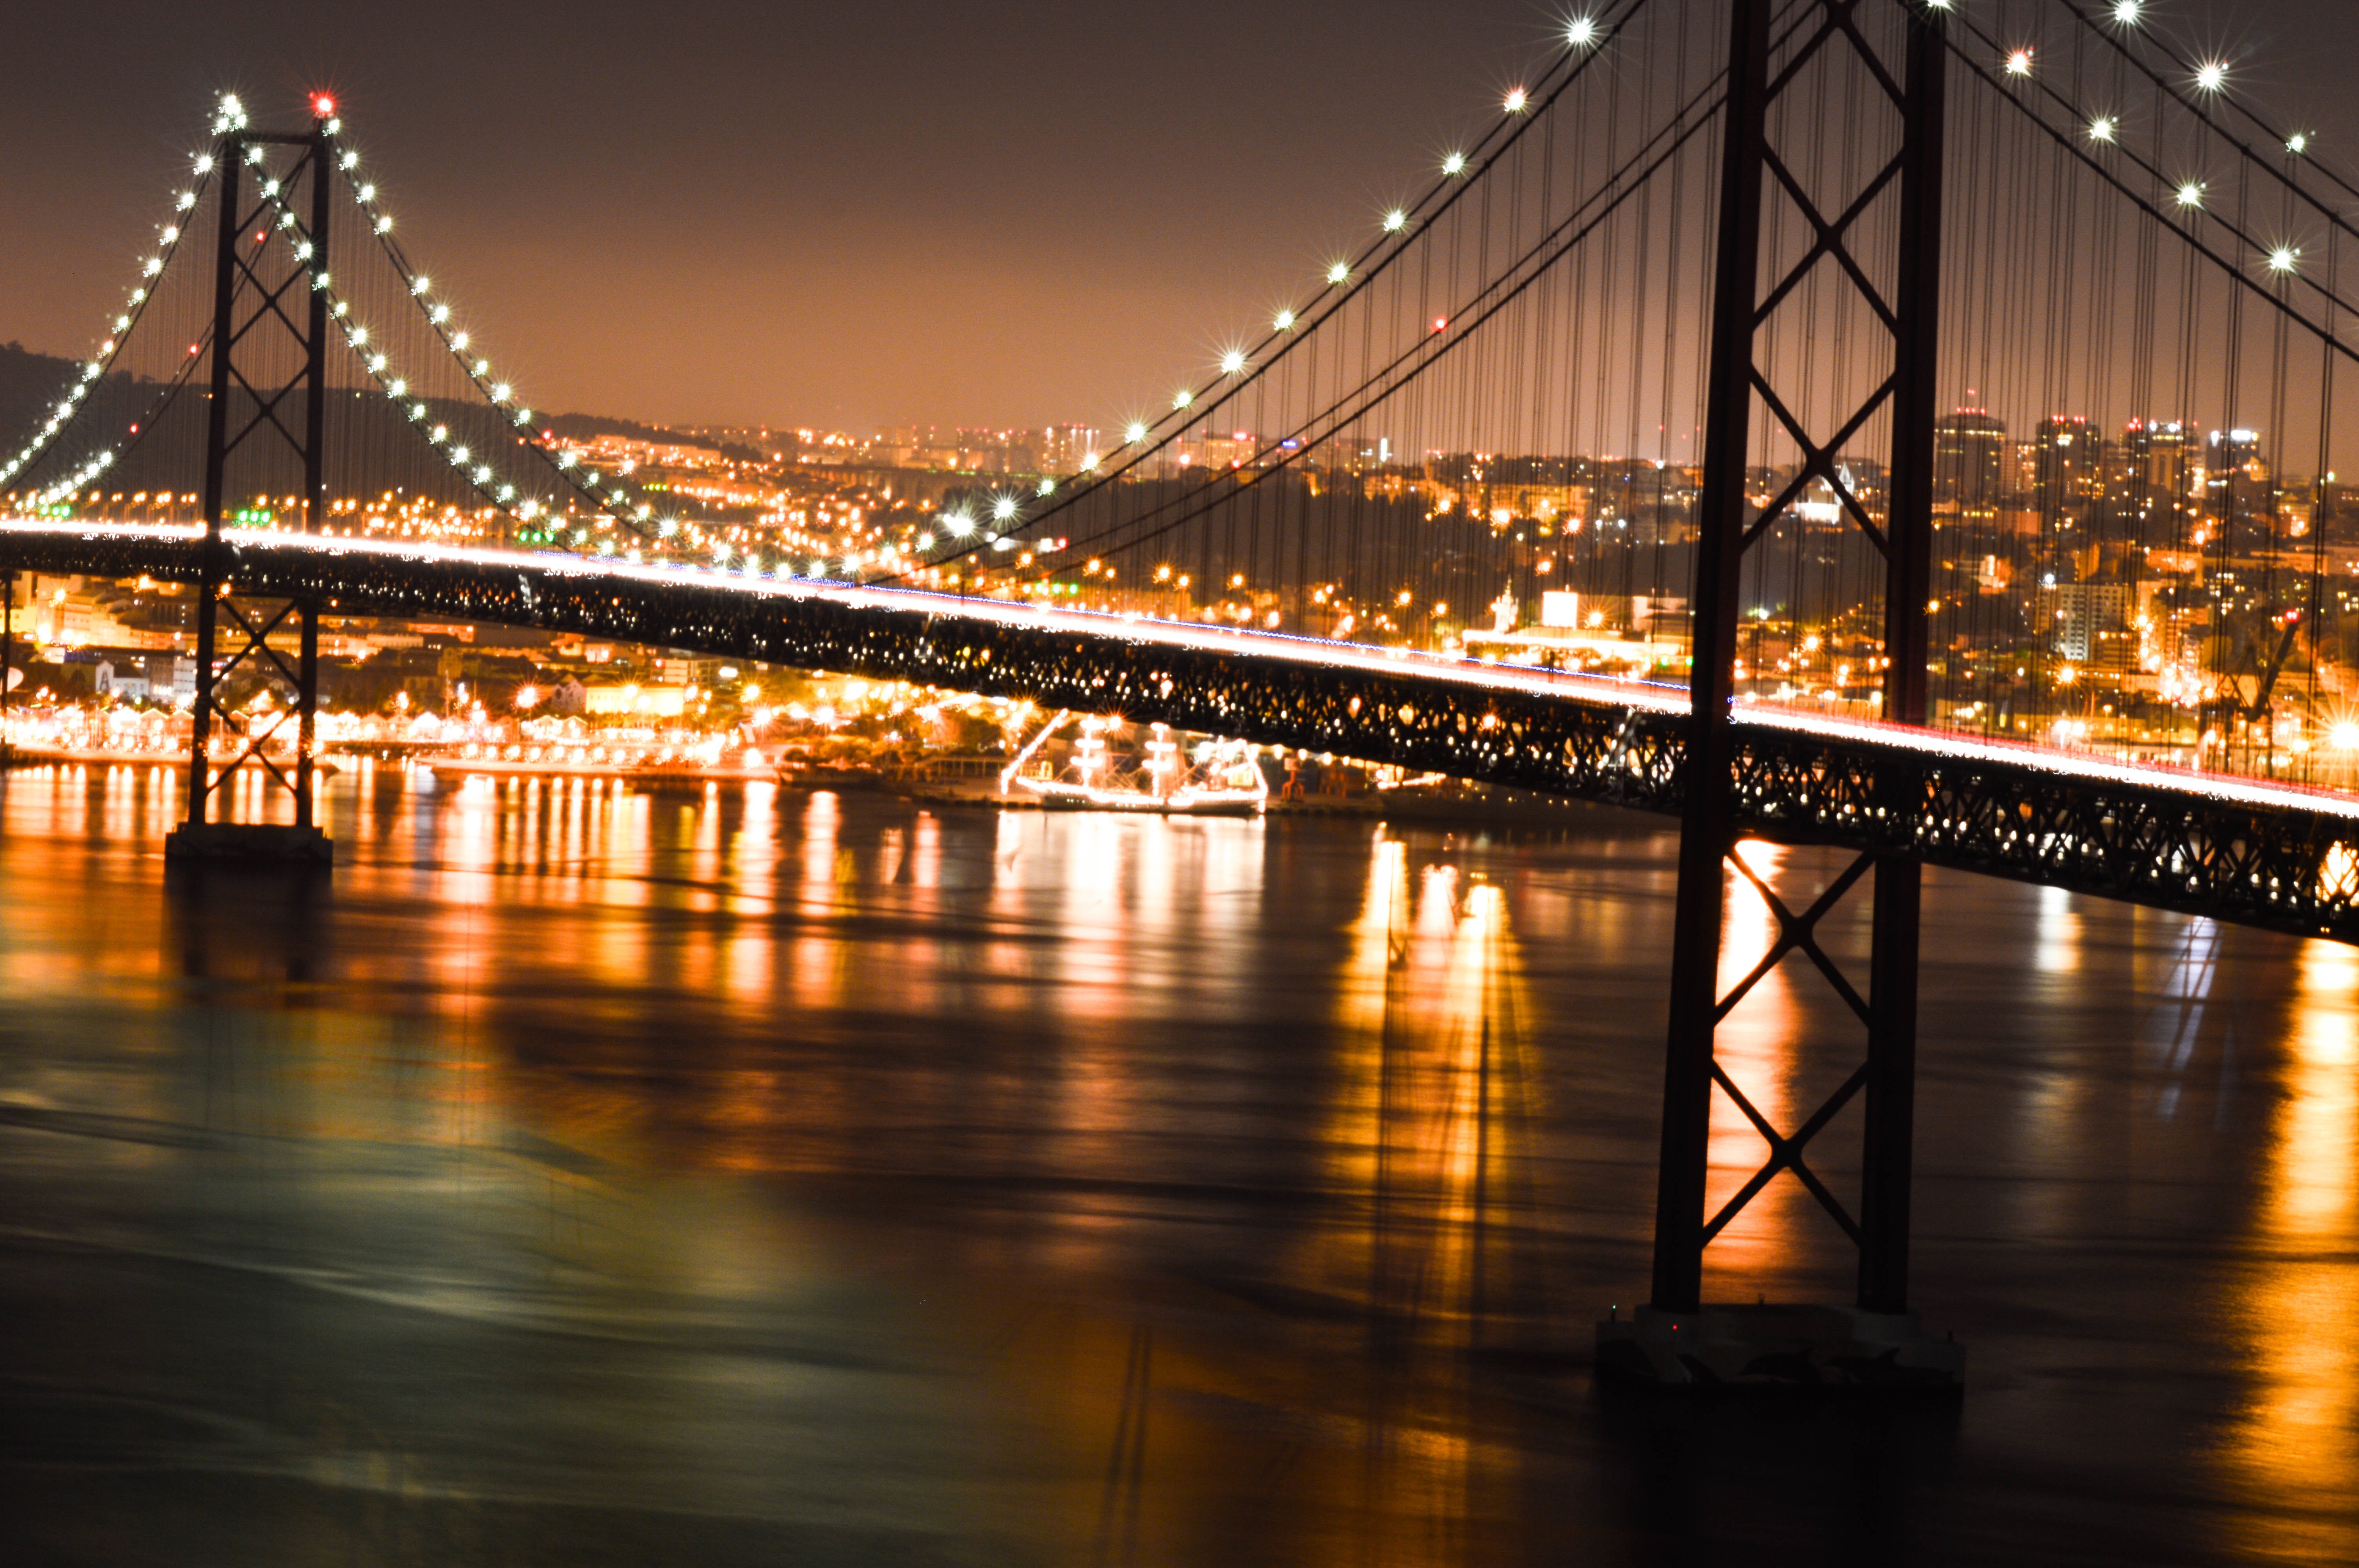
light, bridge, night, cityscape, dusk, evening, reflection, landmark, symmetry, cable stayed bridge, nonbuilding structure